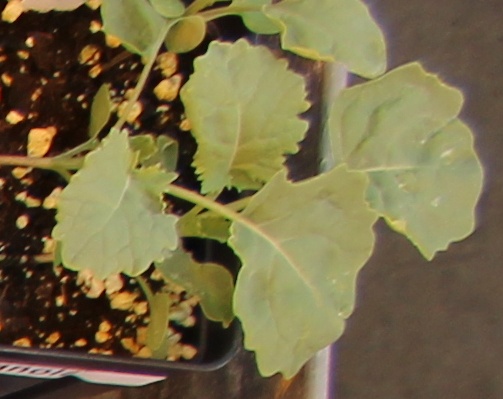
Label: Canola